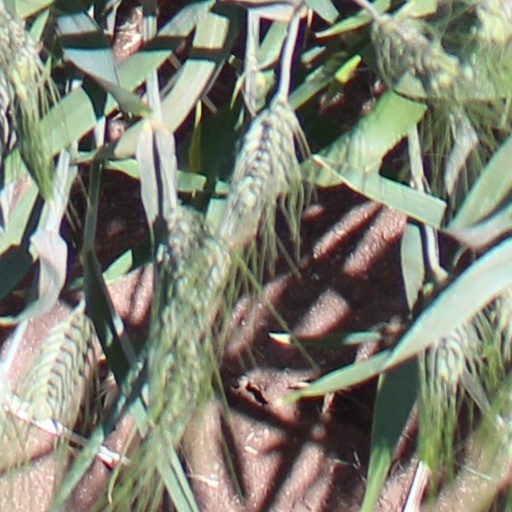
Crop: wheat